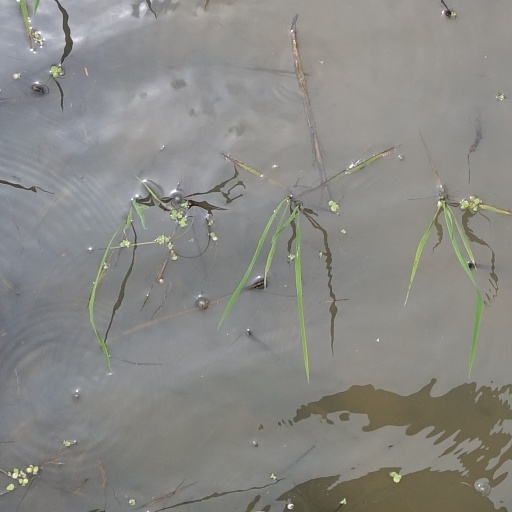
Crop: rice